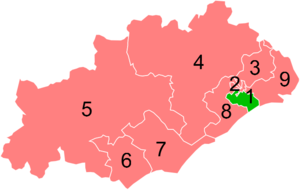
Résultats des élections législatives de l'Hérault en 2012
Les élections législatives françaises de 2012 se déroulent les 10 et 17 juin 2012. Dans le département de l'Hérault, neuf députés sont à élire dans le cadre de neuf circonscriptions, soit deux de plus que lors des législatures précédentes, en raison du redécoupage électoral.
Les élections législatives françaises de 2012 se tiennent les 10 et 17 juin 2012. Elles sont marquées par un nouveau découpage électoral des 577 circonscriptions pour tenir compte de l'évolution de la démographie française. Les résultats sont présentés par département ou collectivité et pour chaque circonscription. Ils indiquent les modifications éventuellement apportées à la composition de ces circonscriptions par rapport au précédent découpage de 1986 :